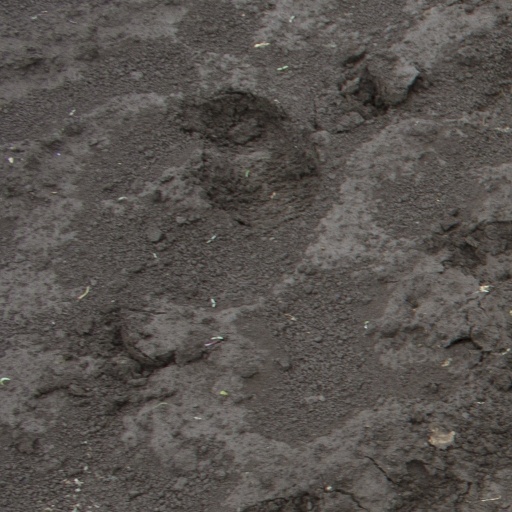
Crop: soybean